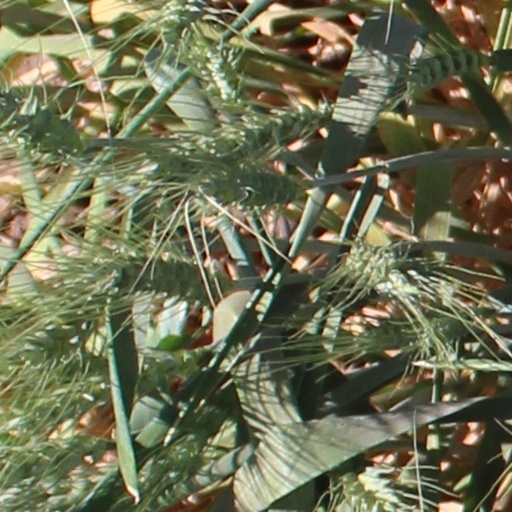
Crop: wheat